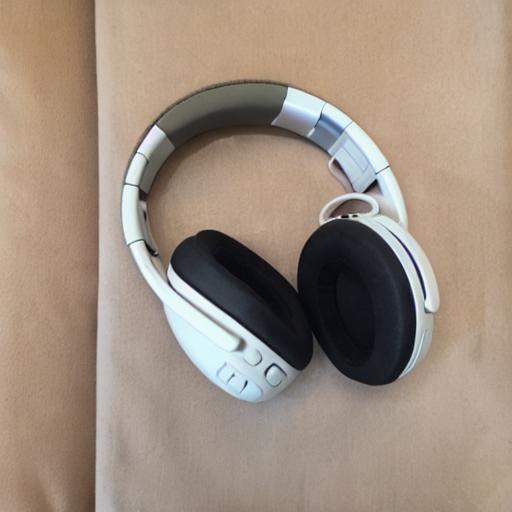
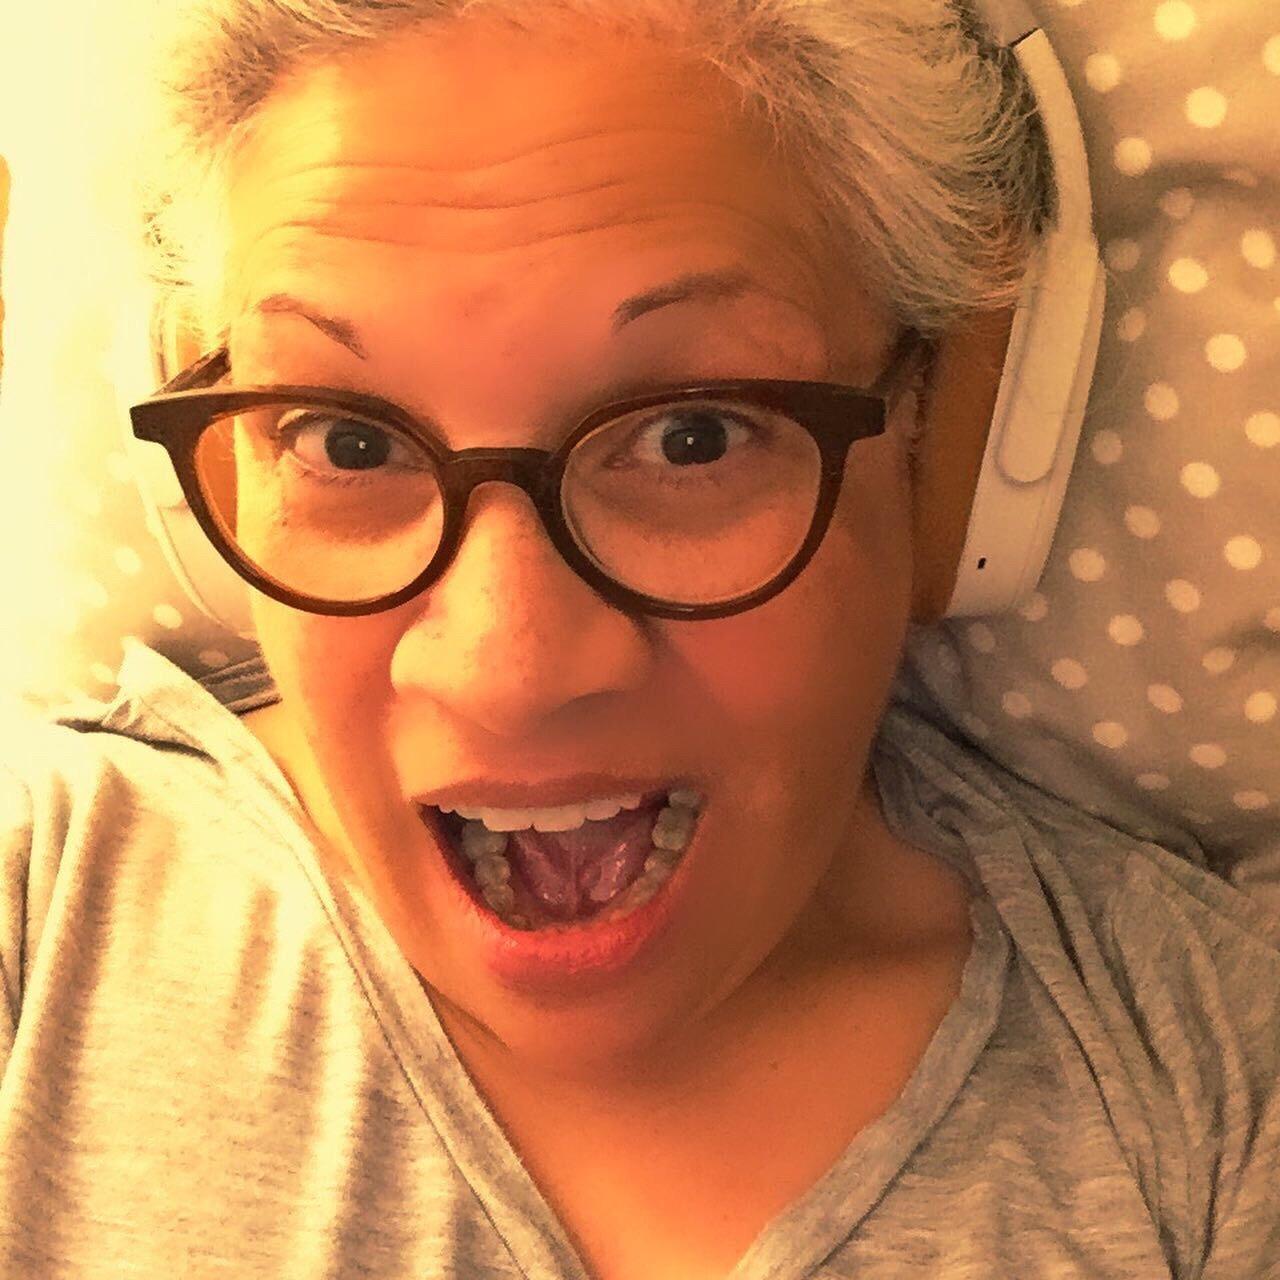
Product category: headphones
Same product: no